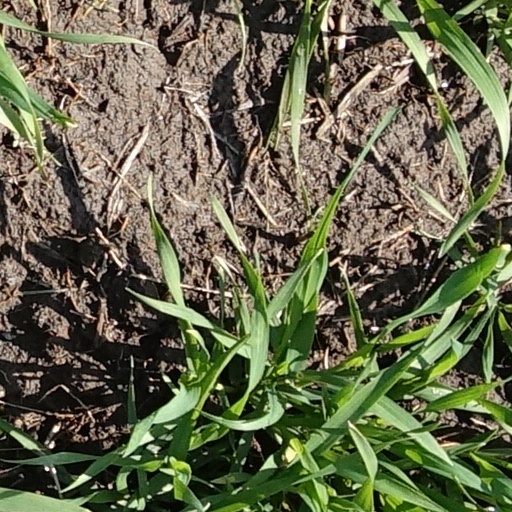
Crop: wheat